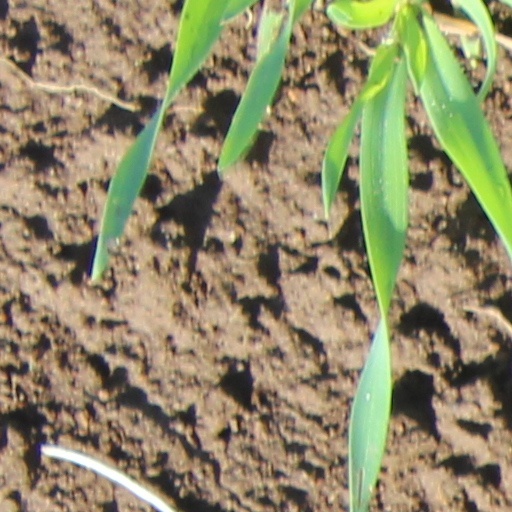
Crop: wheat